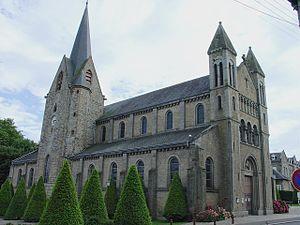
Église Saint-Martin de Condé-sur-Noireau (Calvados, France). Italiano: Chiesa di Saint Martin
Condé-sur-Noireau est une ancienne commune française, située dans le département du Calvados en région Normandie, devenue le 1ᵉʳ janvier 2016 une commune déléguée au sein de la commune nouvelle de Condé-en-Normandie.